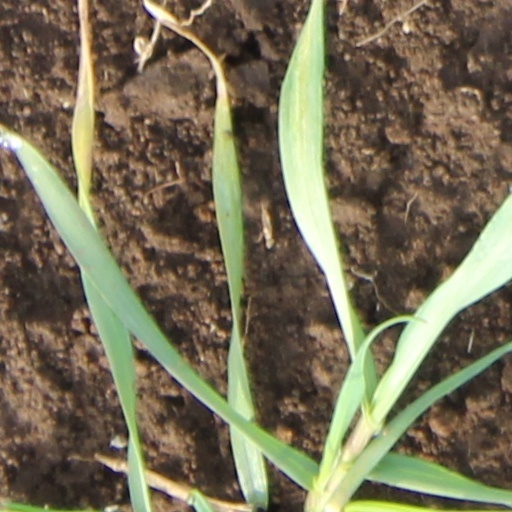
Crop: wheat